Nicolae Ciucă

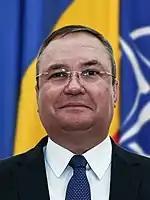
Ciucă in 2024

Nicolae Ionel Ciucă (born 22 September 1967) is a former Romanian politician and retired general of the Romanian Land Forces. Ideologically a conservative, he served as Prime Minister of Romania between 25 November 2021 and 12 June 2023 after receiving widespread parliamentary support on behalf of his own party, the National Liberal Party (PNL) along with the Social Democratic Party (PSD) and the Democratic Alliance of Hungarians in Romania (UDMR/RMDSZ). Since 10 April 2022, he has also been serving as the president of the National Liberal Party (PNL). On 12 June 2023, he resigned as prime minister, as part of a deal with his coalition partner, the PSD, to switch places with Marcel Ciolacu, and was temporarily replaced by Cătălin Predoiu.